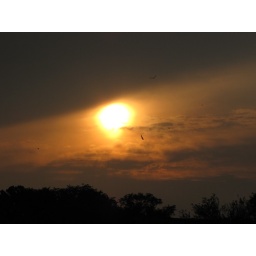
Beautiful sunset is captured with birds flying in the distance!